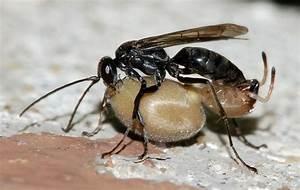
spider